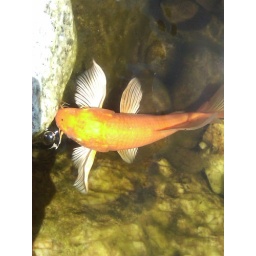
New fish in water garden